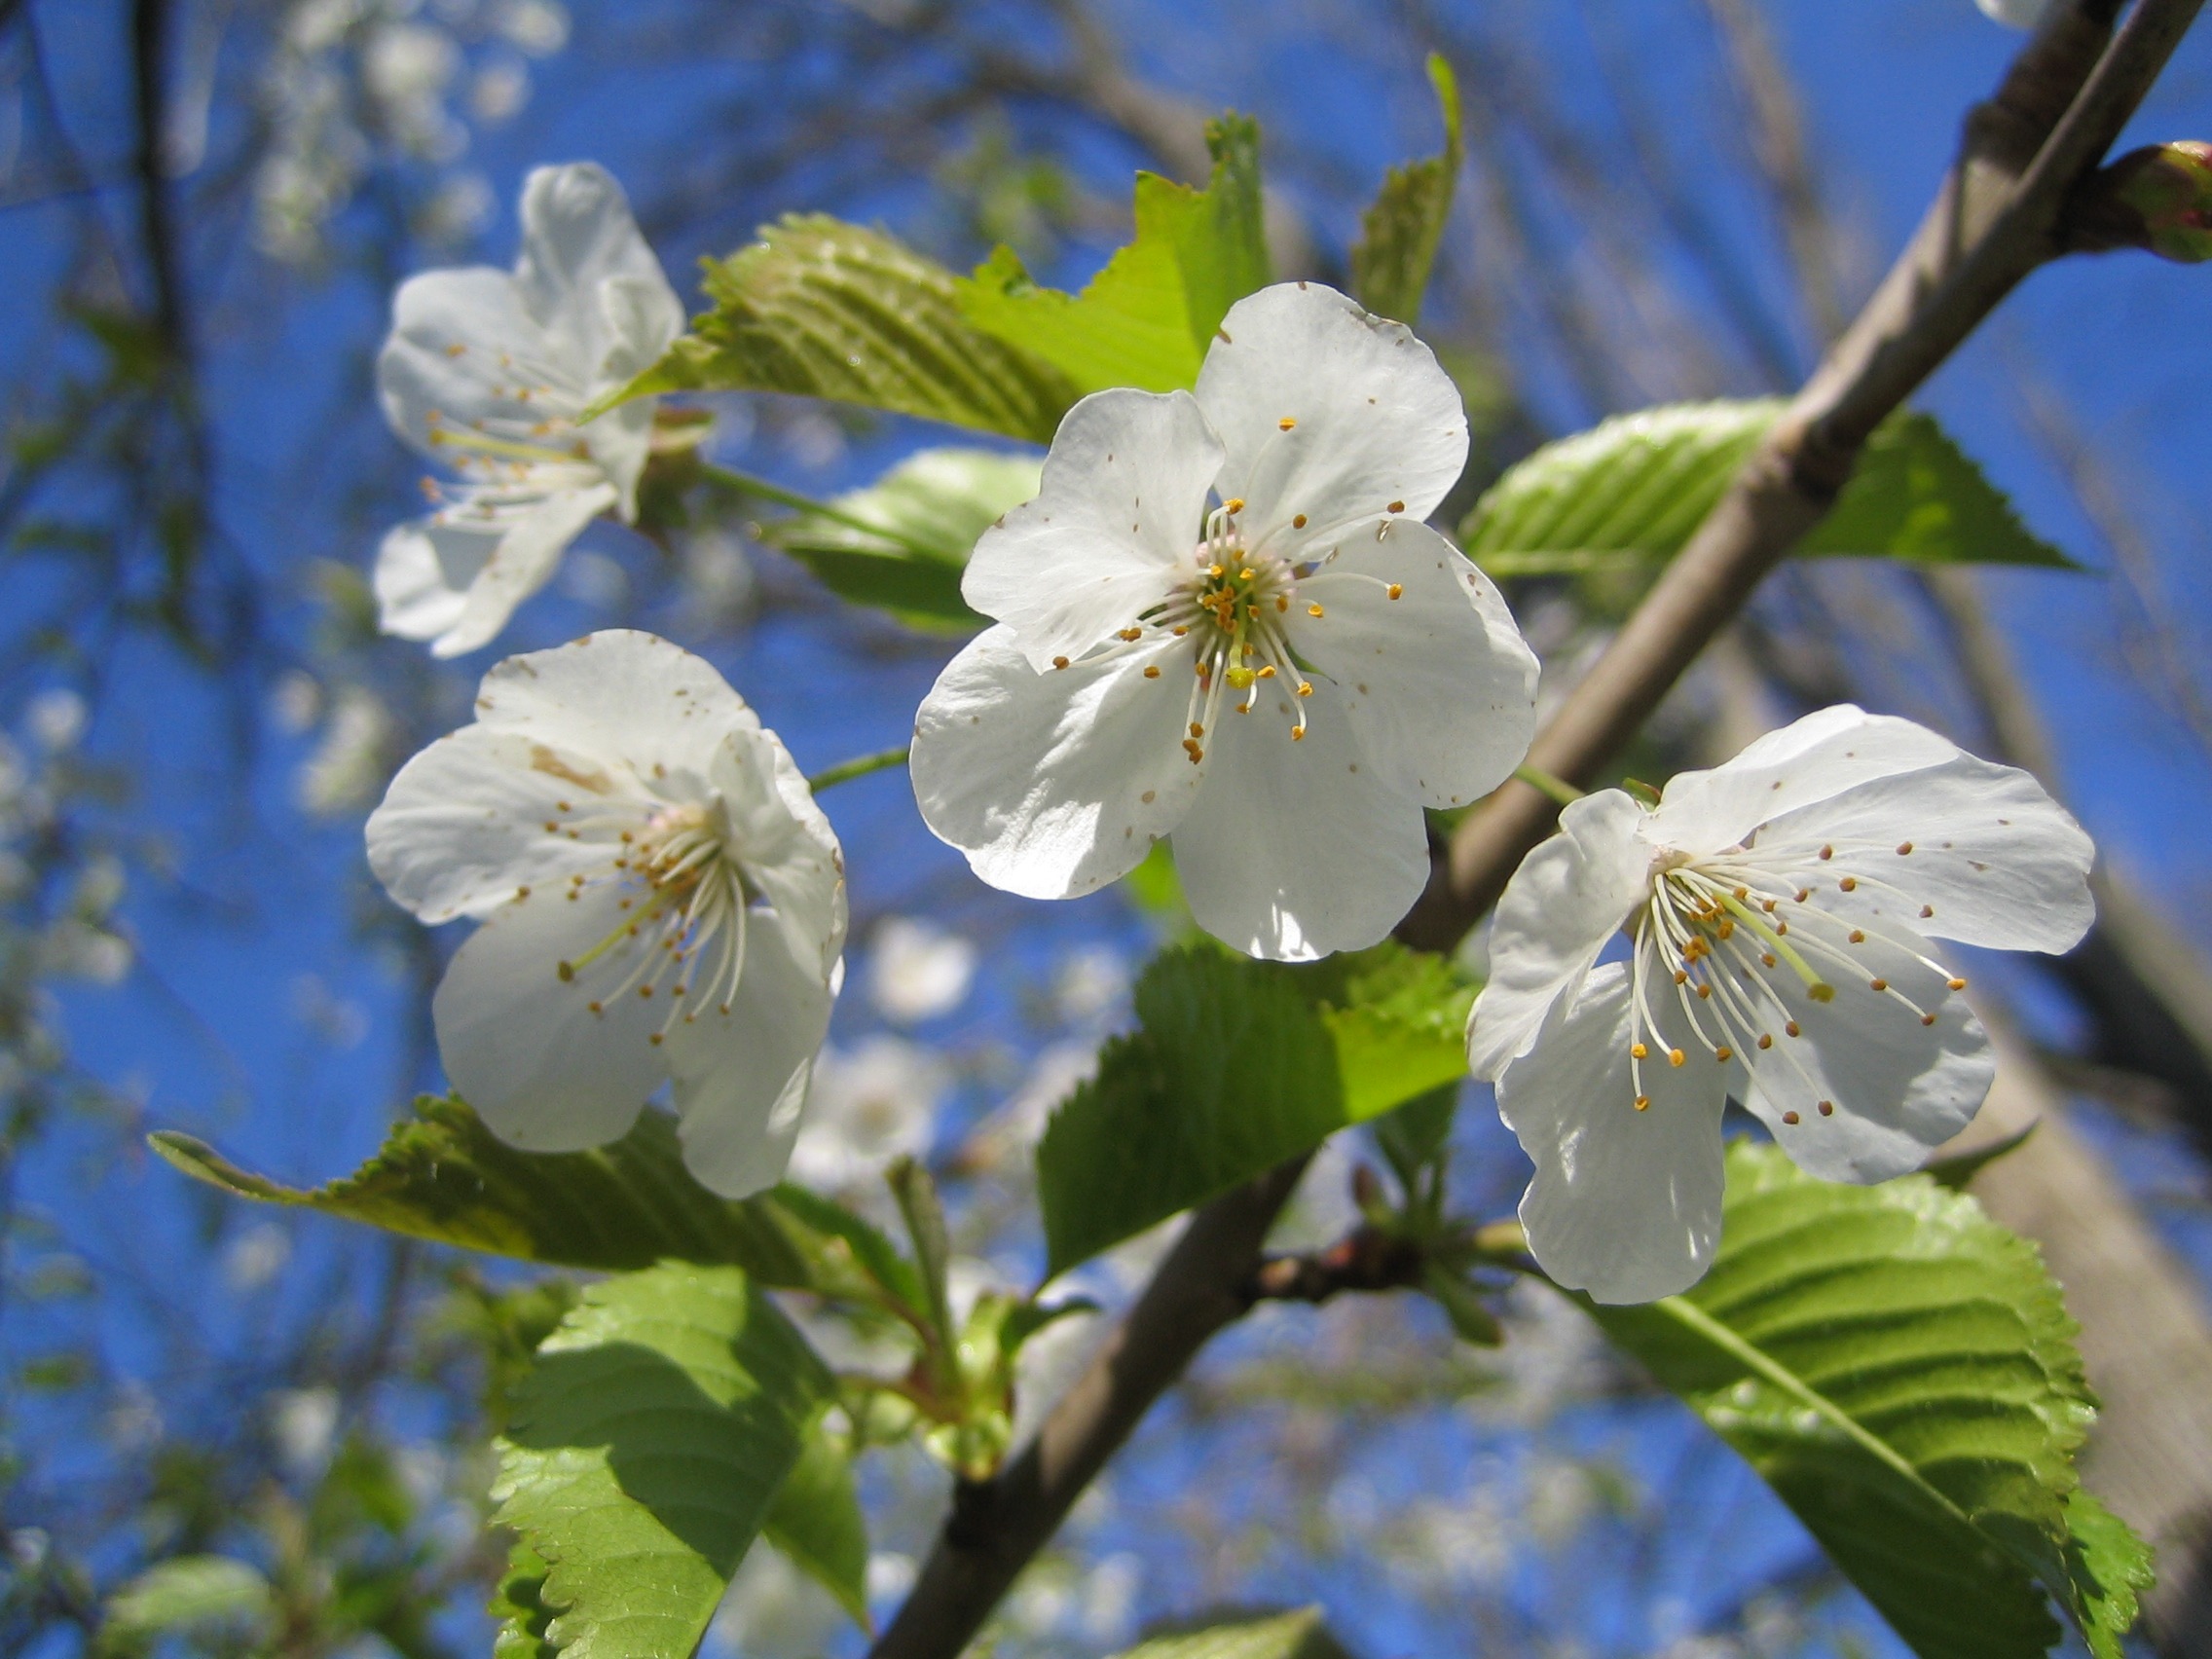
tree, nature, branch, blossom, plant, white, fruit, flower, bloom, food, spring, produce, flora, cherry blossom, wildflower, shrub, cherry, macro photography, white blossom, prunus spinosa, flowering plant, rose family, cherry blossoms, land plant